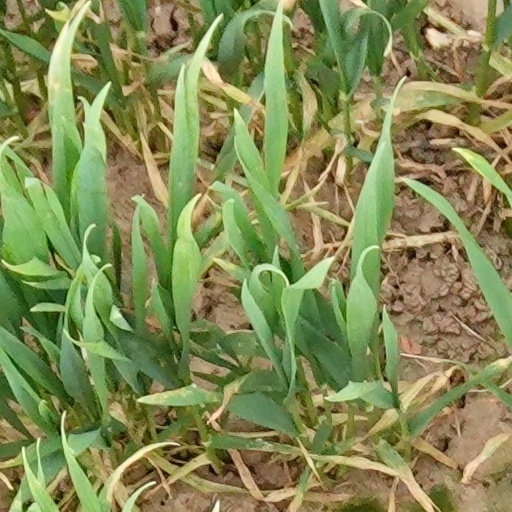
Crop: wheat